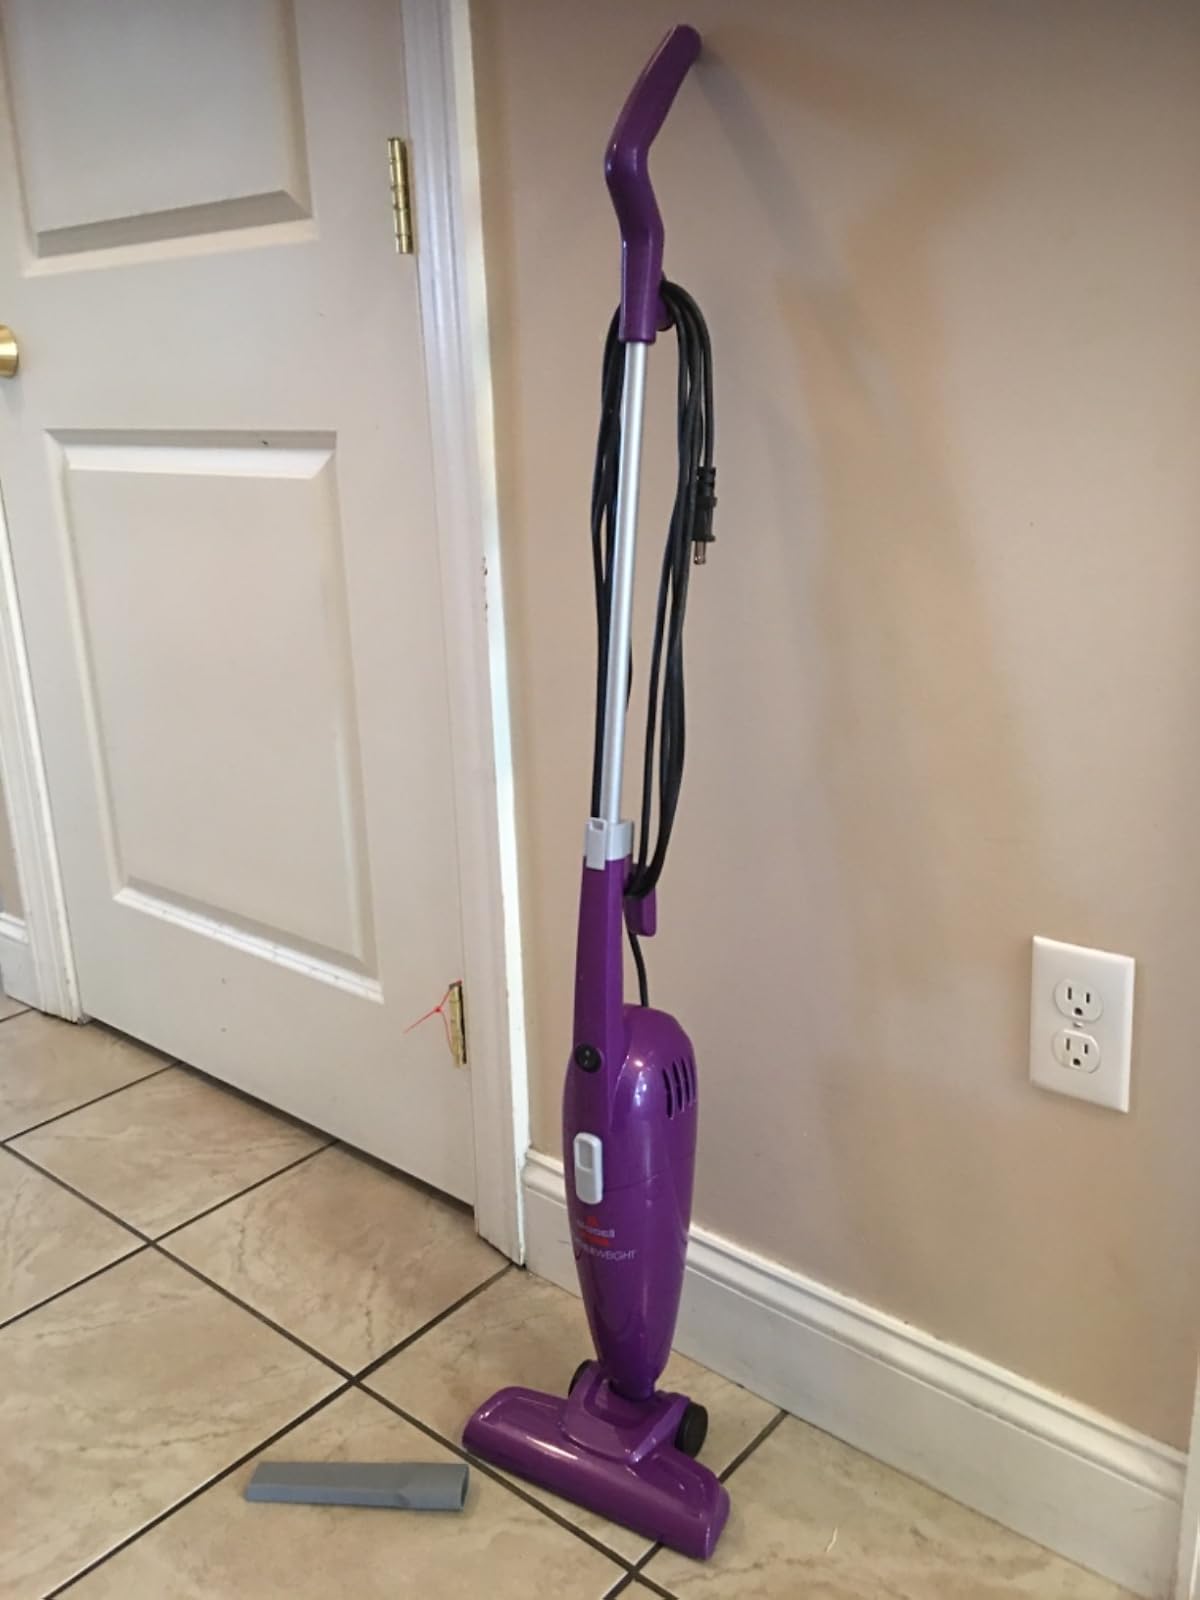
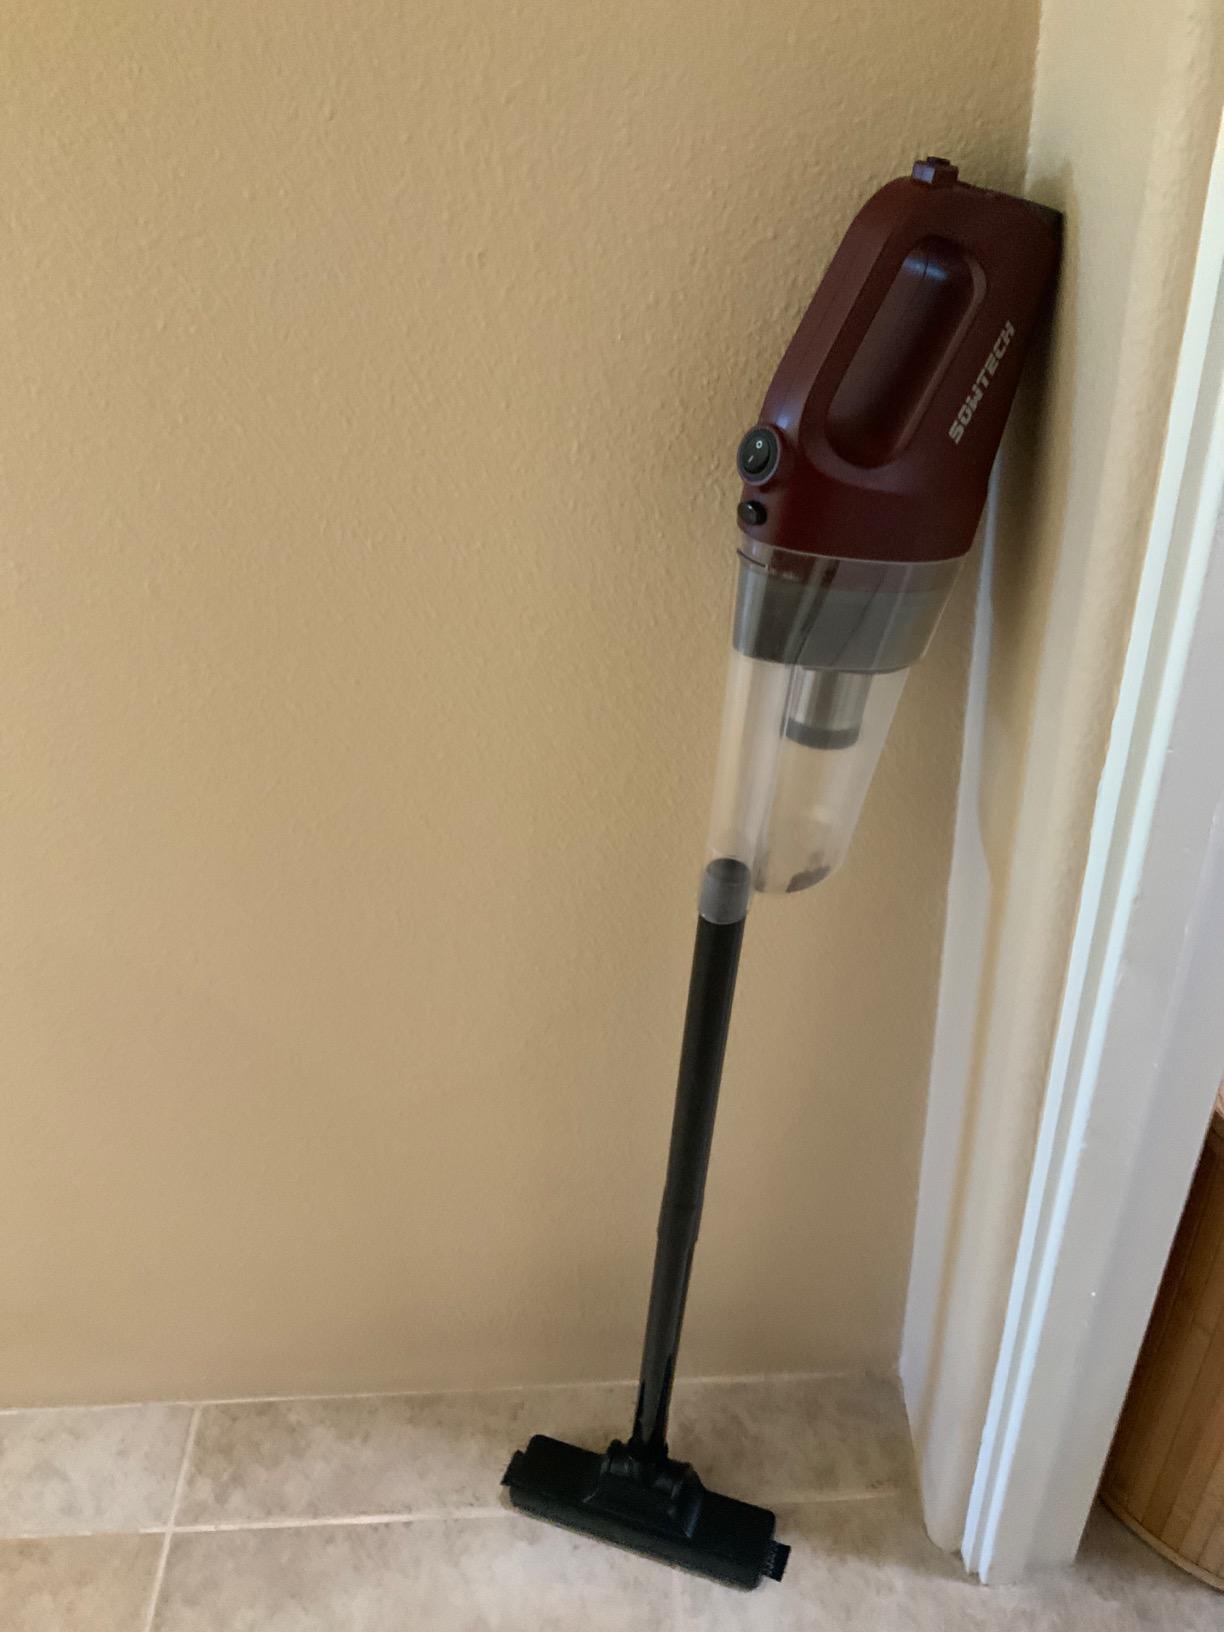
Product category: items_vacuum
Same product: no